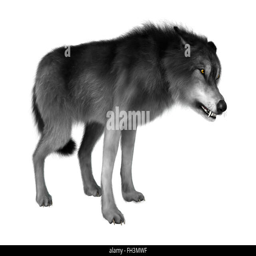
3d digital render of a wild wolf isolated on white background